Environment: real
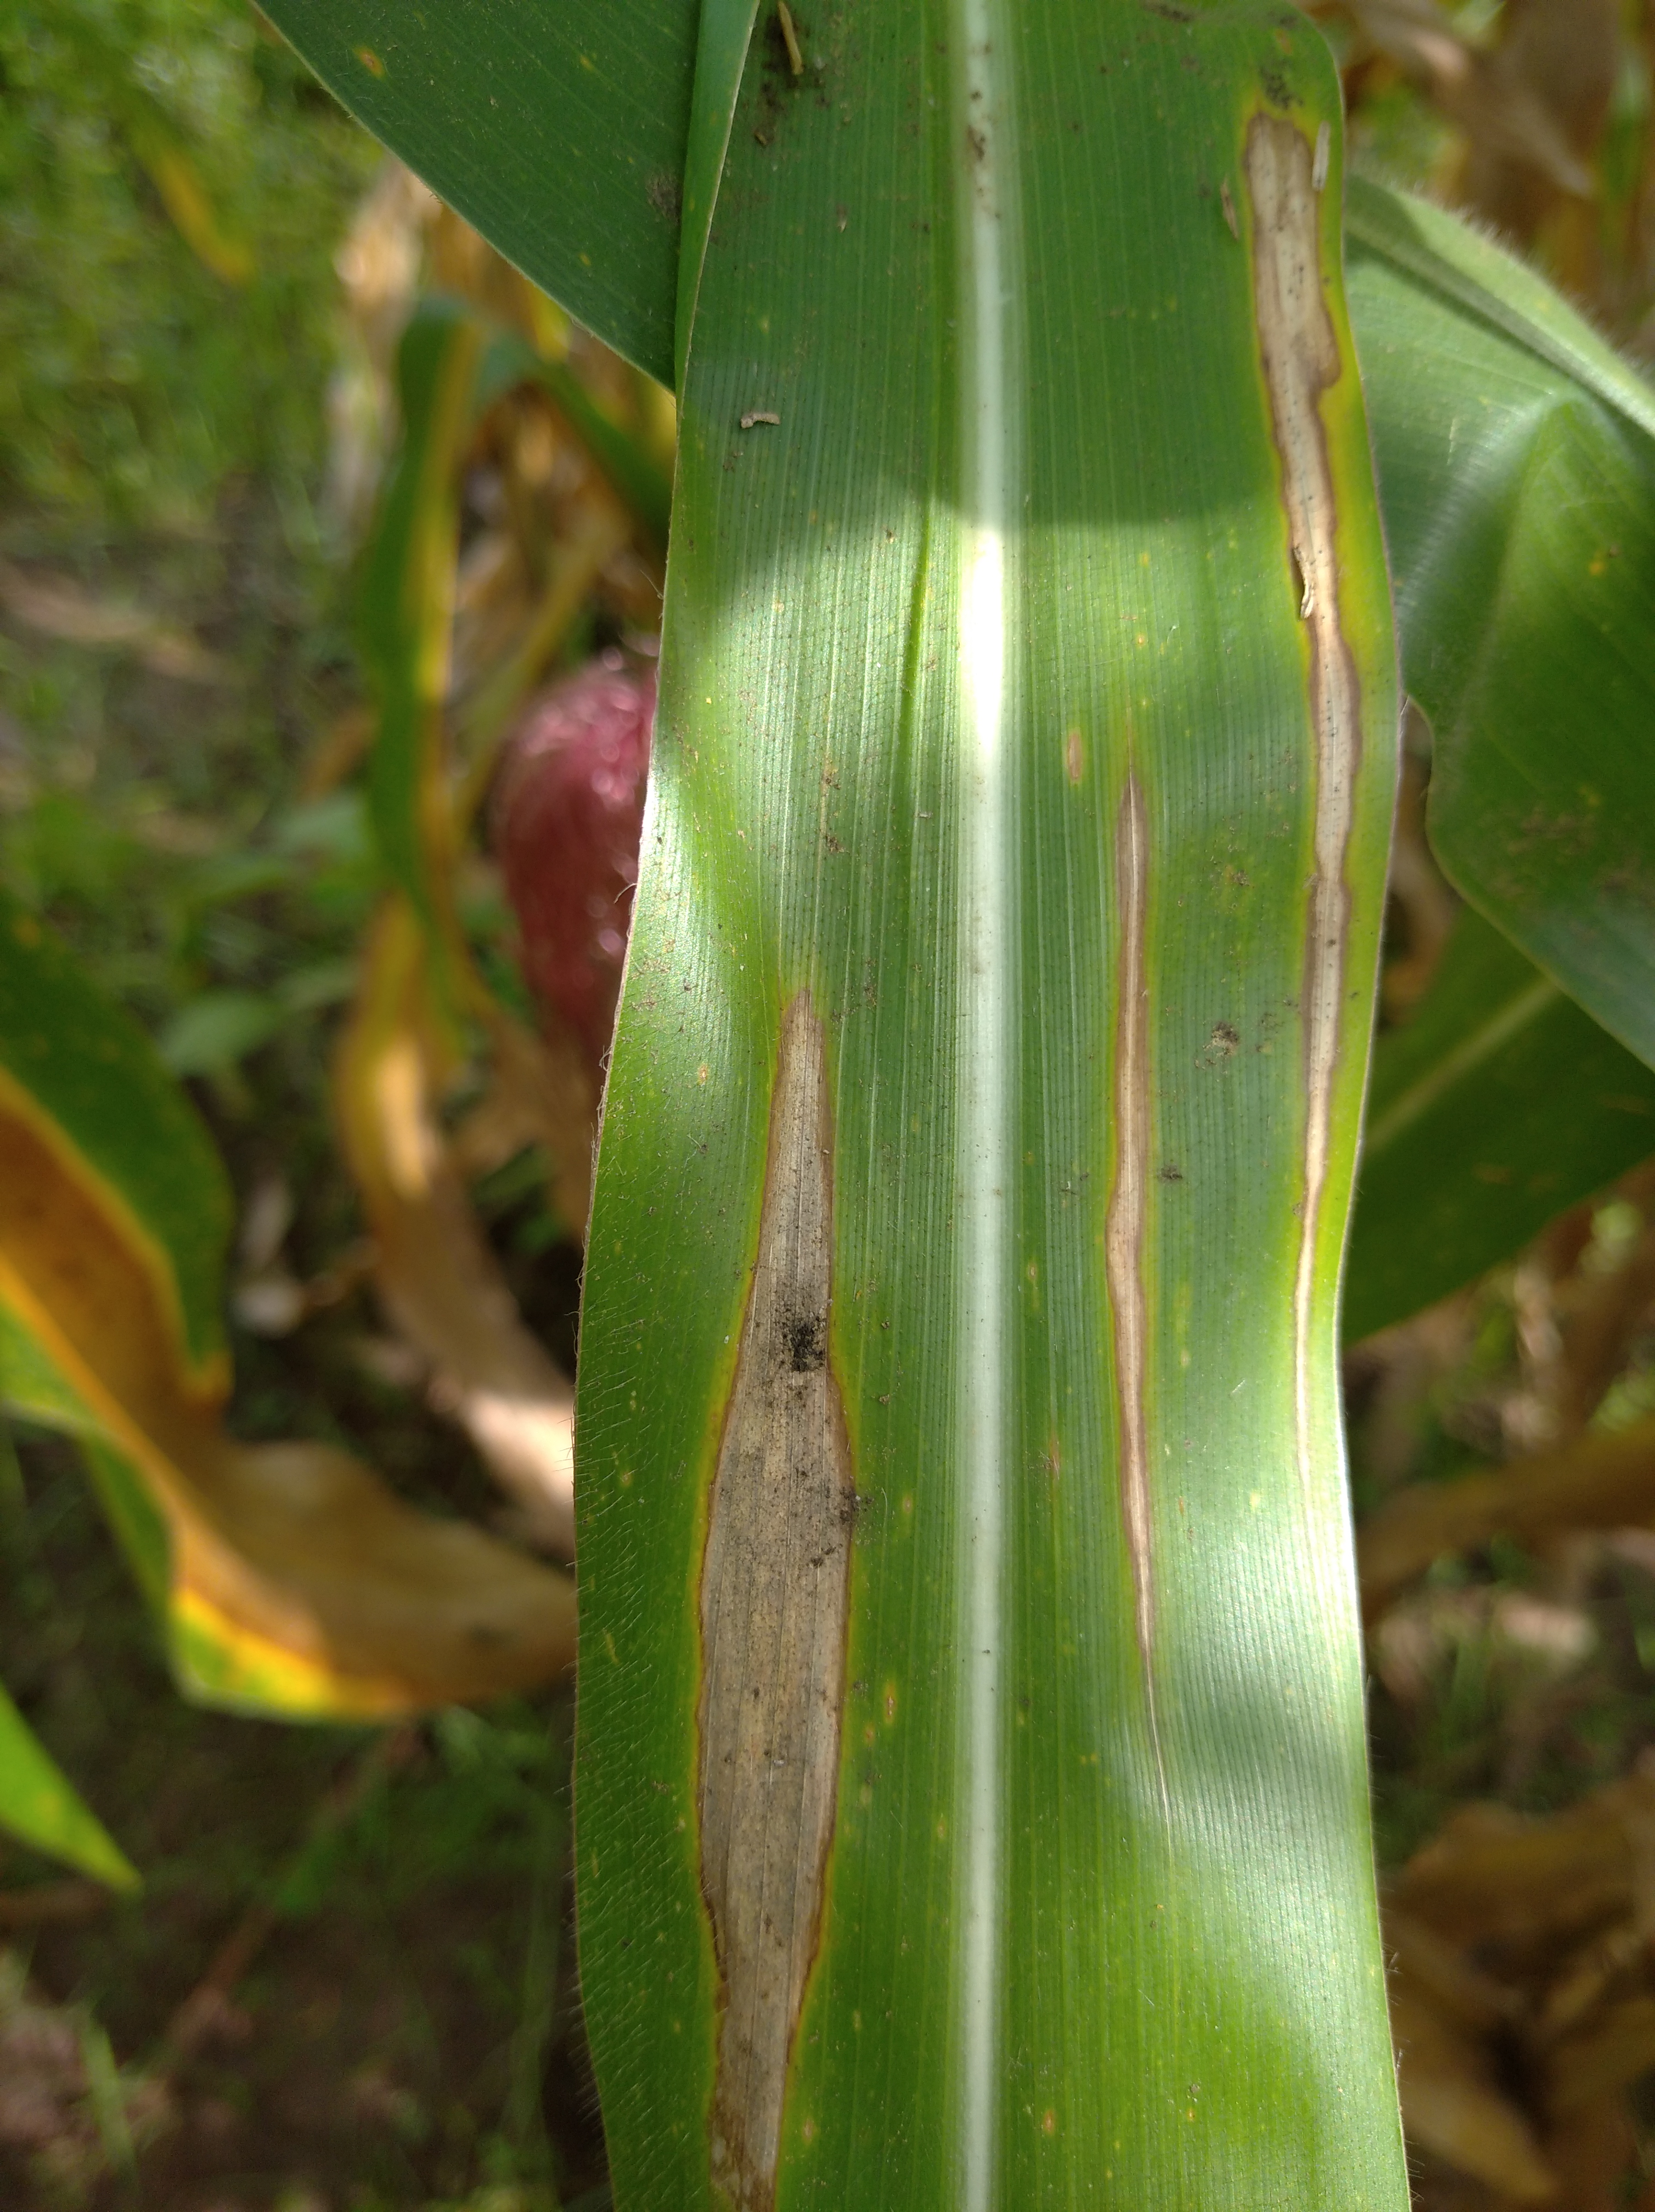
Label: northern_corn_leaf_blight